Kyushin-ryū

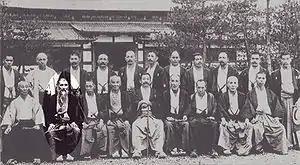
Dai Nippon Butokukai July 24, 1906 Kodokan Kata Syllabus working group - Shihan Eguchi pictured front row second from left (also pictured from Kyushin Ryu is Hidemi Tozuka - front row fourth from right - who went on to study Yoshin Ryu)

The most noteworthy master of Kyushin Ryu Jujutsu in more recent times is Shihan Yoshinori (Yazo) Eguchi (江口彌三) of Kumamoto Prefecture, who received recognition during the formative stages of modern Judo in the early 1880s (Meiji period 1868-1912). In 1895, Governor Watanabe of Kyoto Prefecture met with the masters of the prominent schools and established the Dai Nippon Butoku Kai (Greater Japan Martial Virtue Society). This was the first official Japanese martial arts institution authorised by the Ministry of Education and endorsed by the Meiji Emperor. It was here in 1906, that Dr Jigoro Kano (嘉納 治五郎 "Kanō Jigorō", 1860–1938) founder of Judo, selected techniques from the more influential Jujutsu schools: